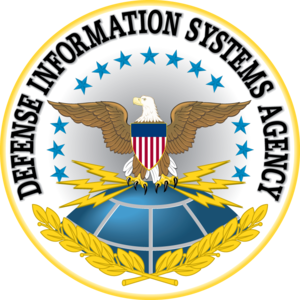
La Defense Information Systems Agency, connue comme la Defense Communications Agency avant 1991, est une agence d'appui au combat du Département de la Défense des États-Unis. Créée en 1960, elle est composée de militaires et de civils fédéraux.